Marine ecosystem

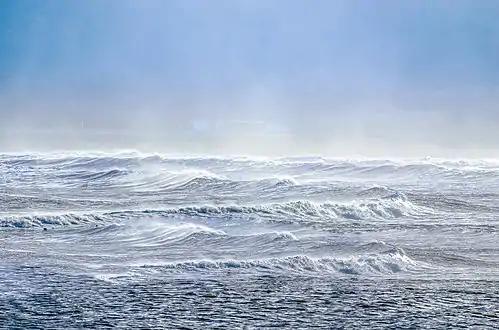
Sea spray containing marine microorganisms can be swept high into the atmosphere, where it becomes part of the aeroplankton and may travel the globe before falling back to earth.

Lagoons are areas that are separated from larger water by natural barriers such as coral reefs or sandbars. There are two types of lagoons, coastal and oceanic/atoll lagoons. A coastal lagoon is, as the definition above, simply a body of water that is separated from the ocean by a barrier. An atoll lagoon is a circular coral reef or several coral islands that surround a lagoon. Atoll lagoons are often much deeper than coastal lagoons. Most lagoons are very shallow meaning that they are greatly affected by changed in precipitation, evaporation and wind. This means that salinity and temperature are widely varied in lagoons and that they can have water that ranges from fresh to hypersaline. Lagoons can be found in on coasts all over the world, on every continent except Antarctica and is an extremely diverse habitat being home to a wide array of species including birds, fish, crabs, plankton and more. Lagoons are also important to the economy as they provide a wide array of ecosystem services in addition to being the home of so many different species. Some of these services include fisheries, nutrient cycling, flood protection, water filtration, and even human tradition.